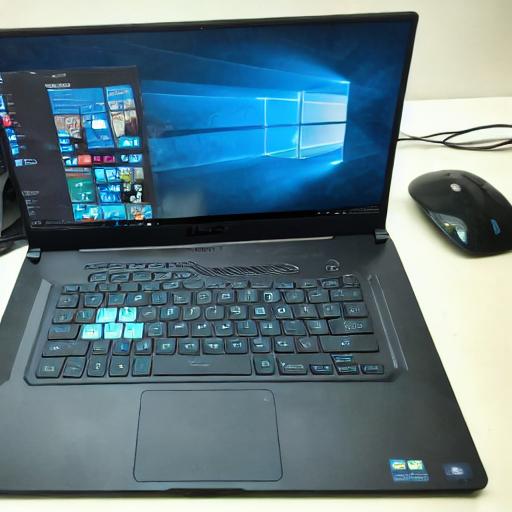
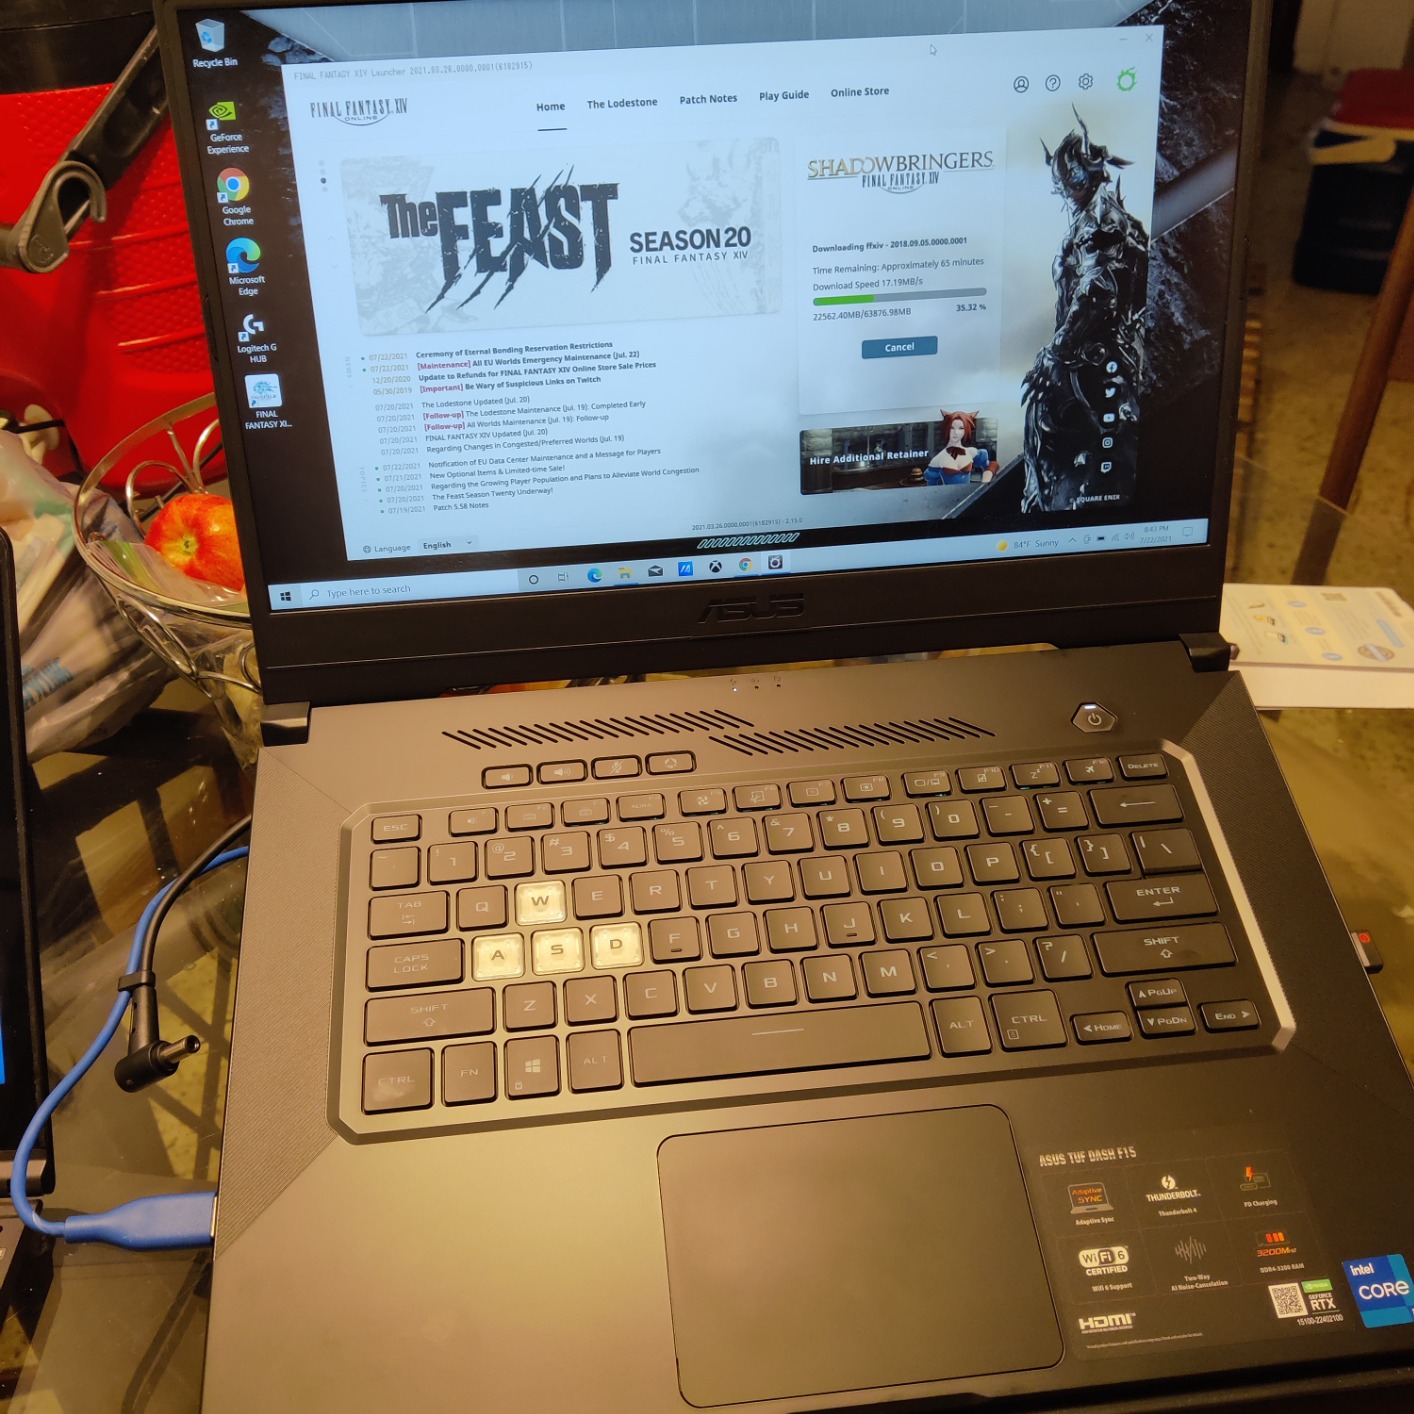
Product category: laptop
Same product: no